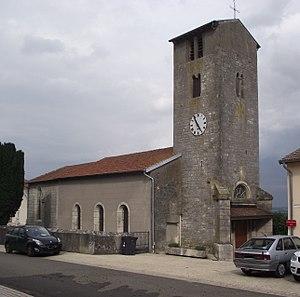
église Thelod vue depuis la rue
Thélod est une commune française située dans le département de Meurthe-et-Moselle en région Grand Est.